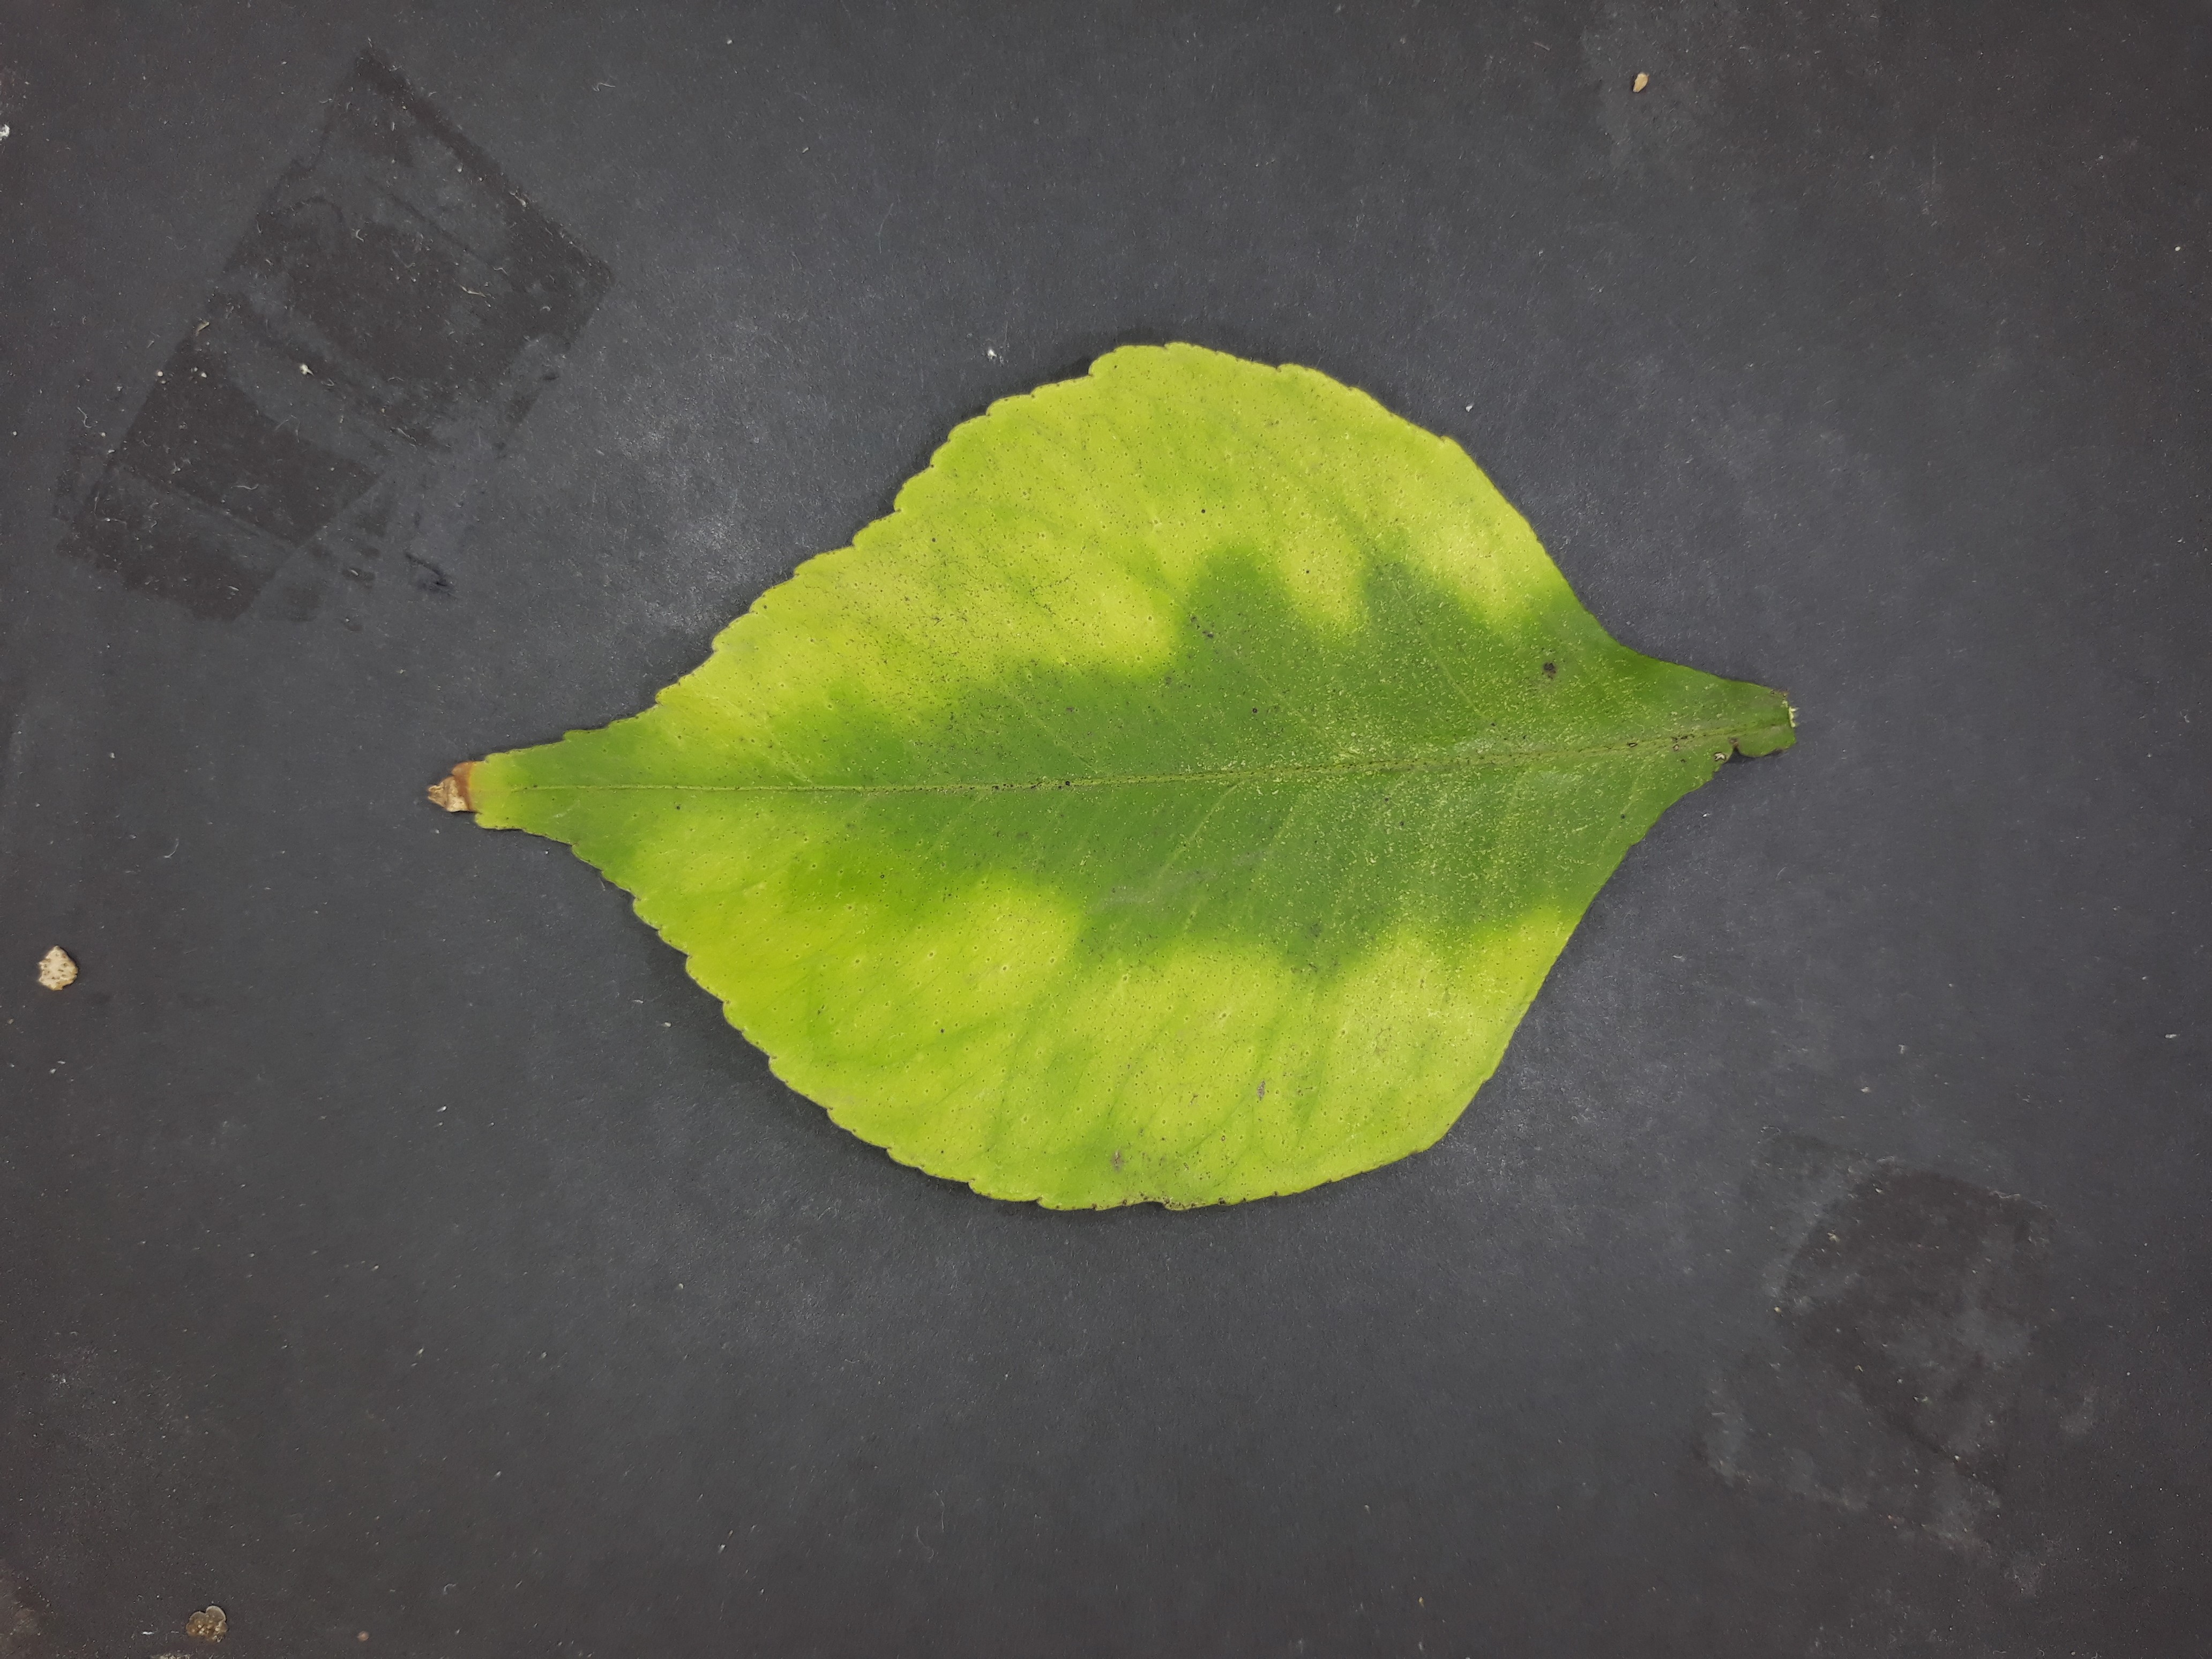
Label: Magnesium deficiency (Mg)